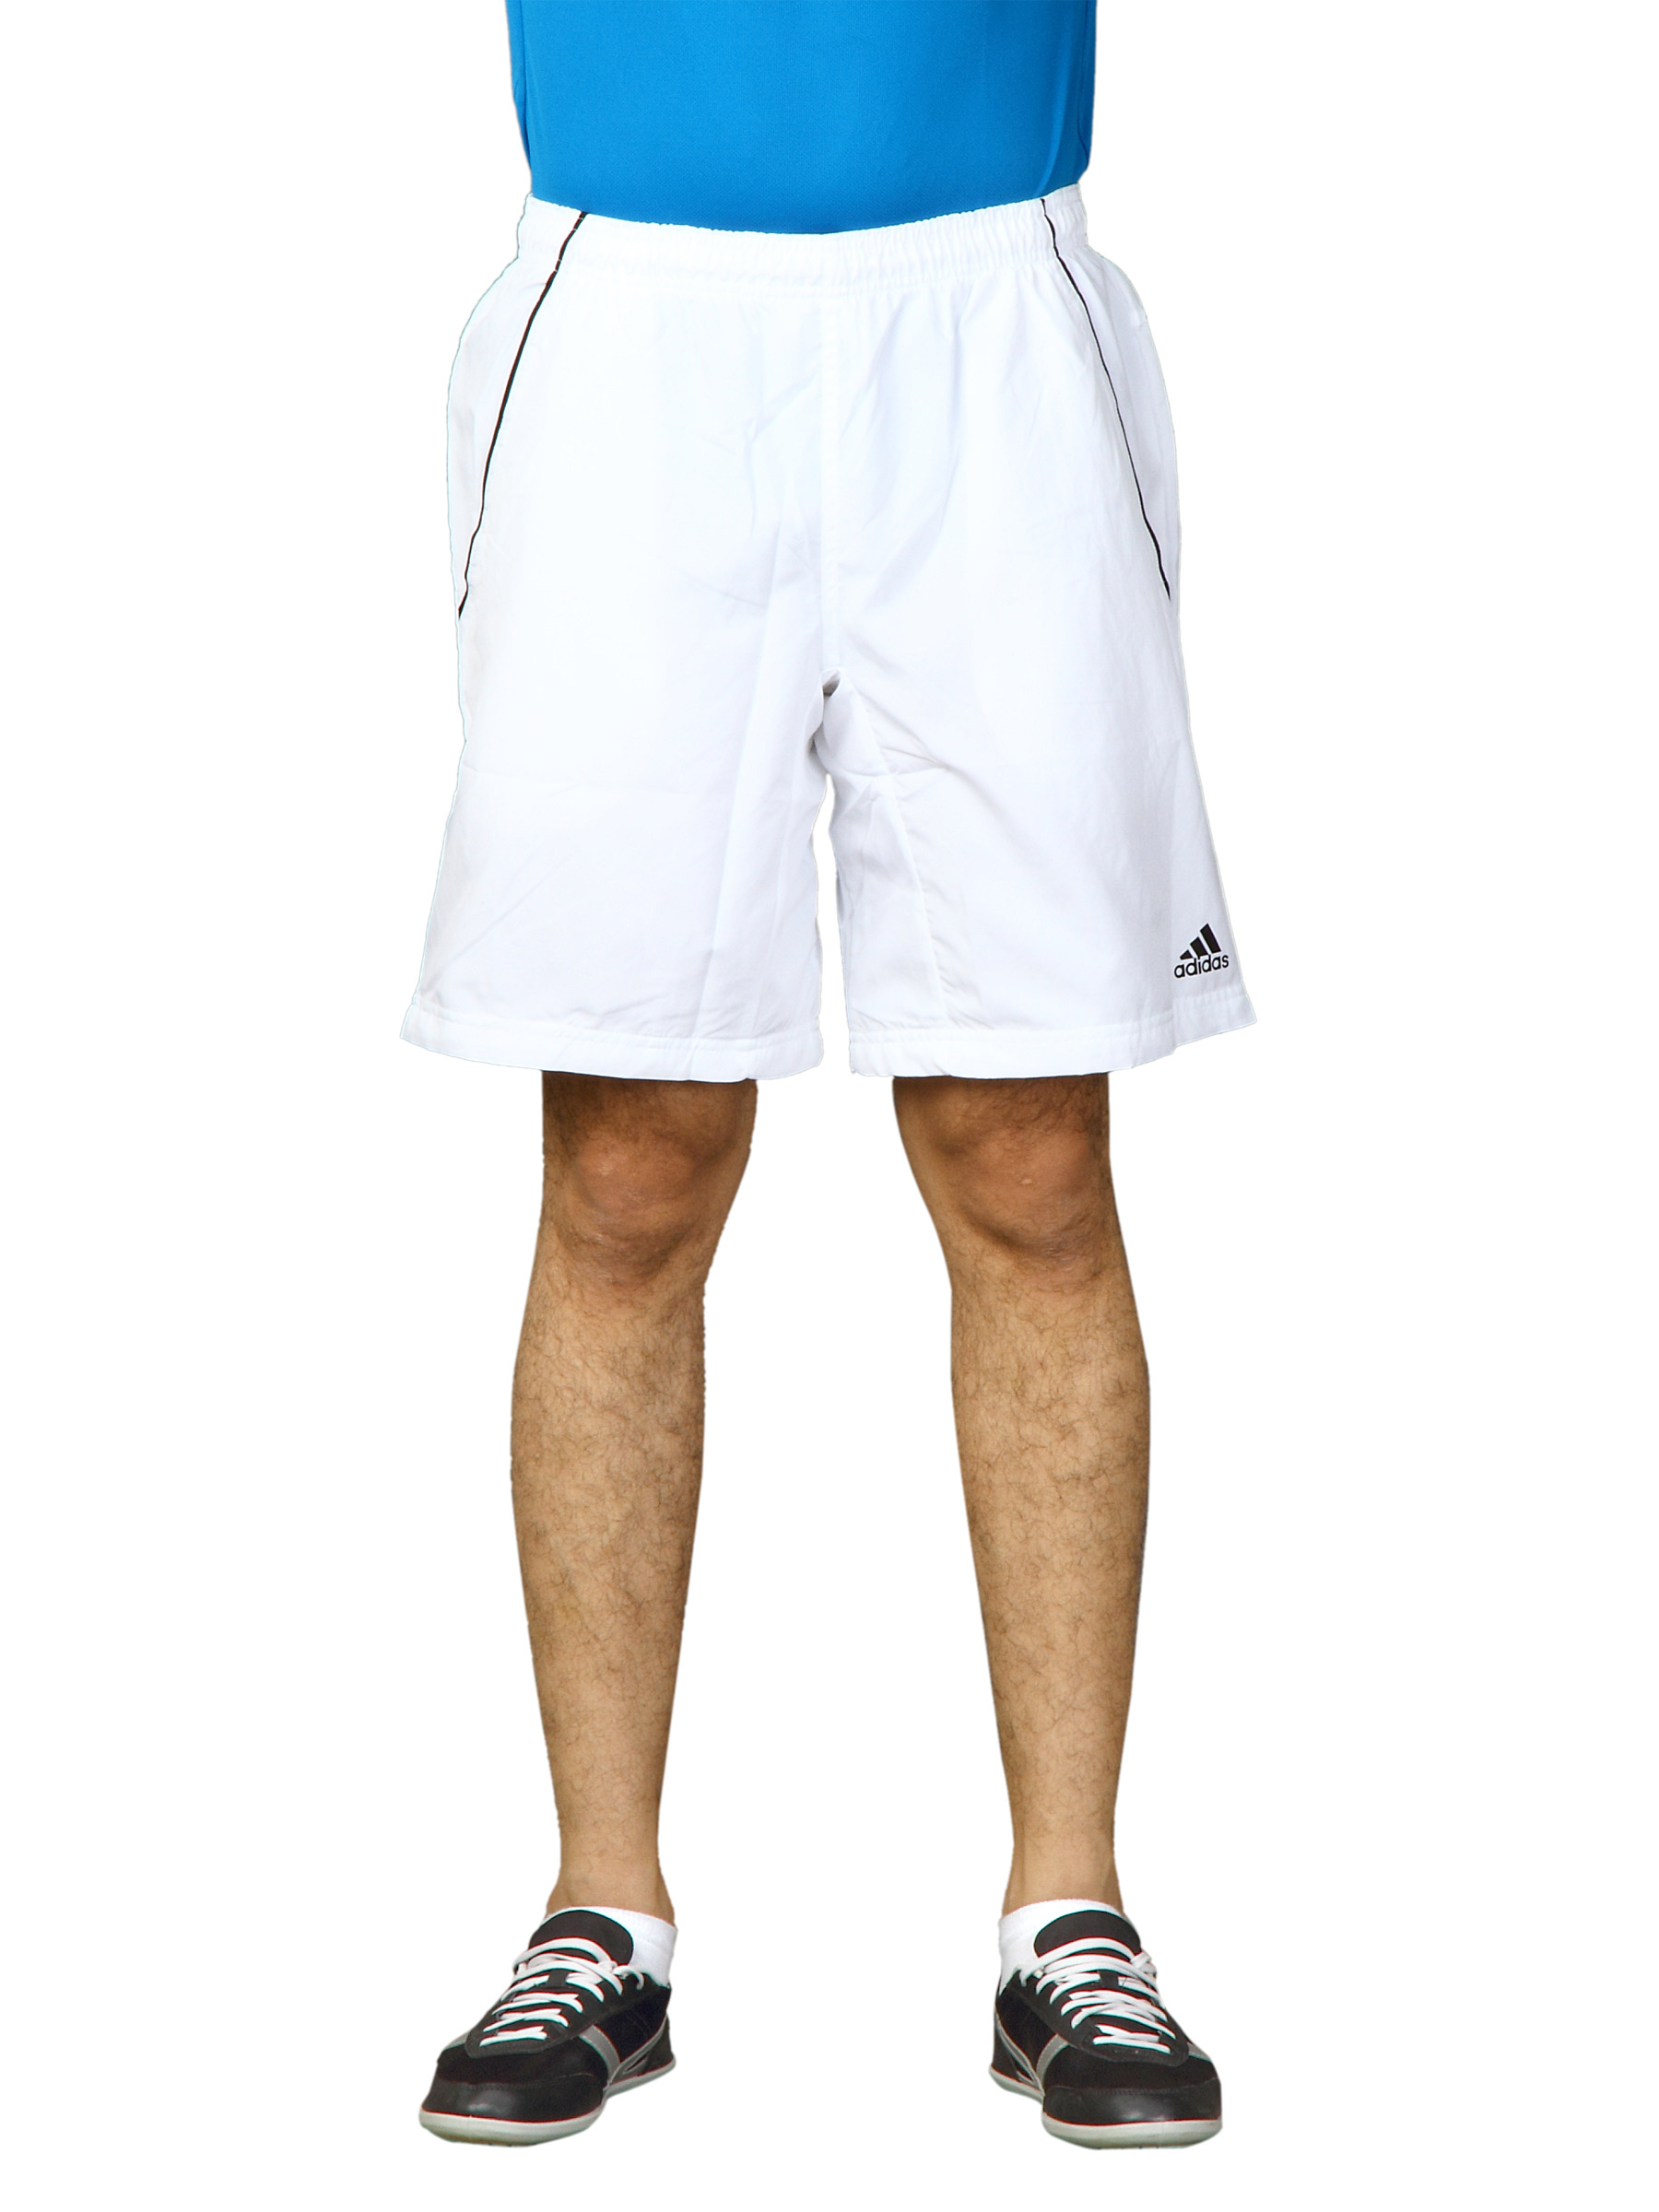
ADIDAS Men M Basic White Shorts
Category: Apparel / Bottomwear / Shorts
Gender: Men
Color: White
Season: Fall 2011
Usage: Casual